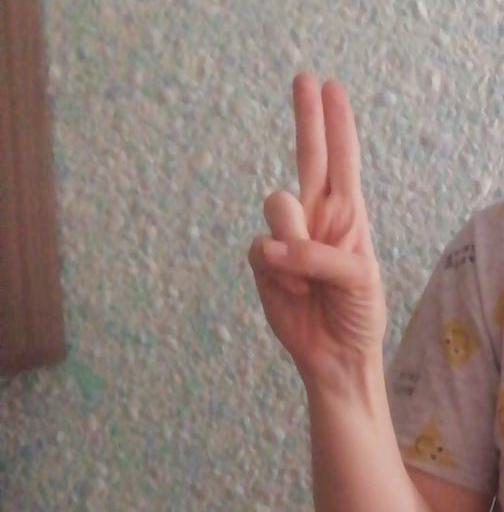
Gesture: two_up